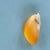
Maize quality: Good